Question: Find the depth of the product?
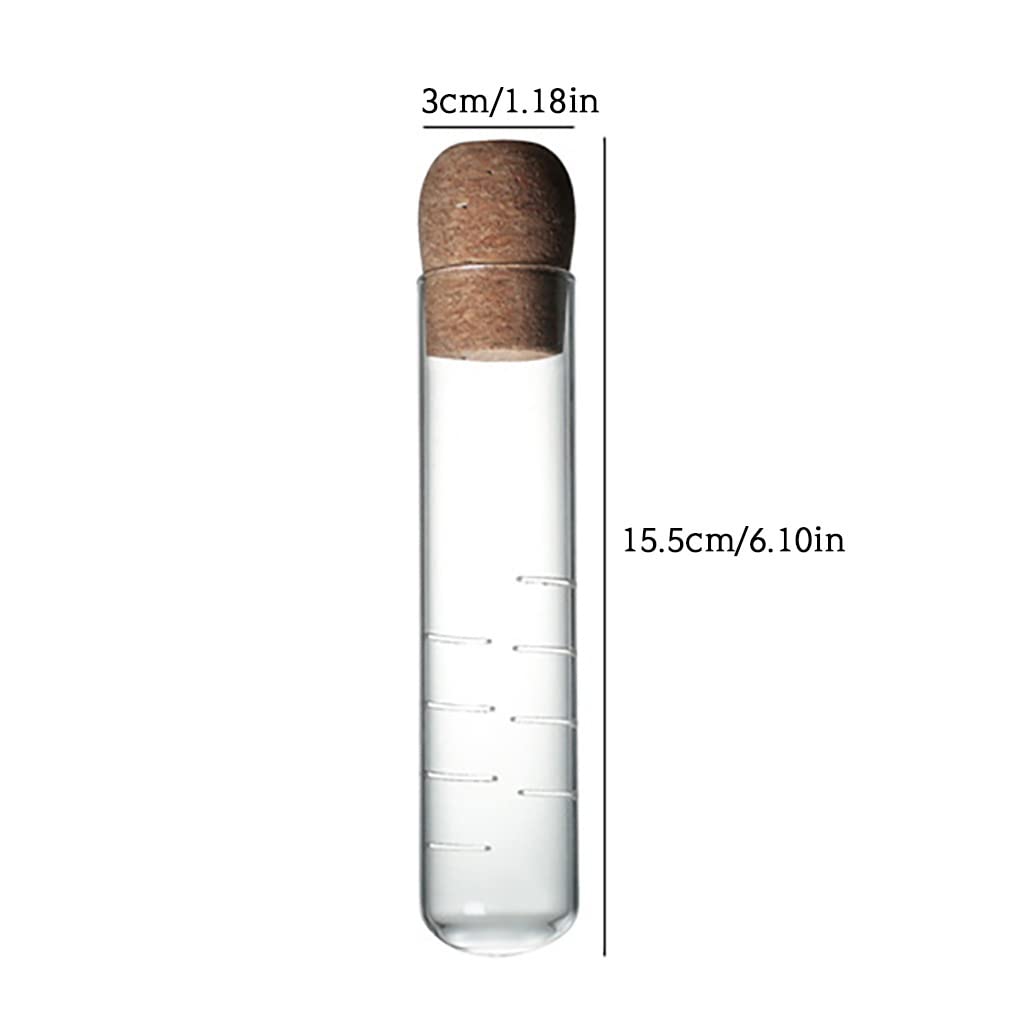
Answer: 15.5 centimetre